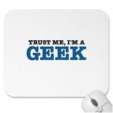Question: Can you read the text in this picture and type it here? Thanks.
Answer: trust me im geek